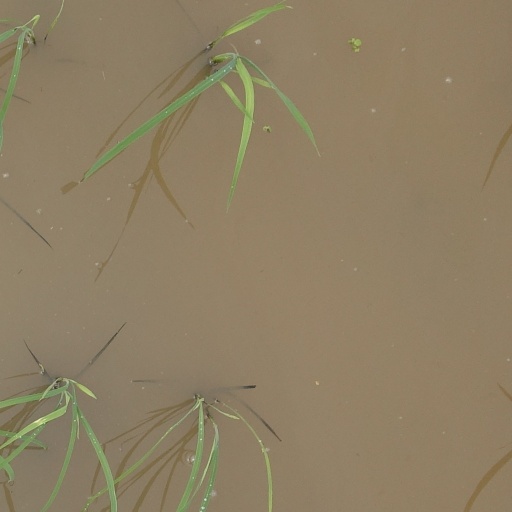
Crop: rice